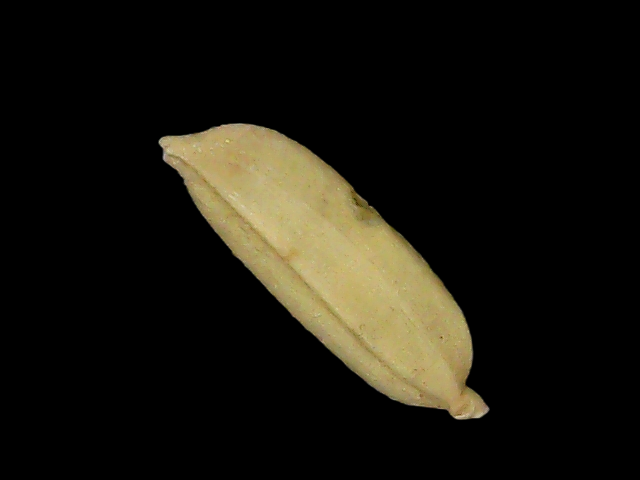
Rice variety: Br23